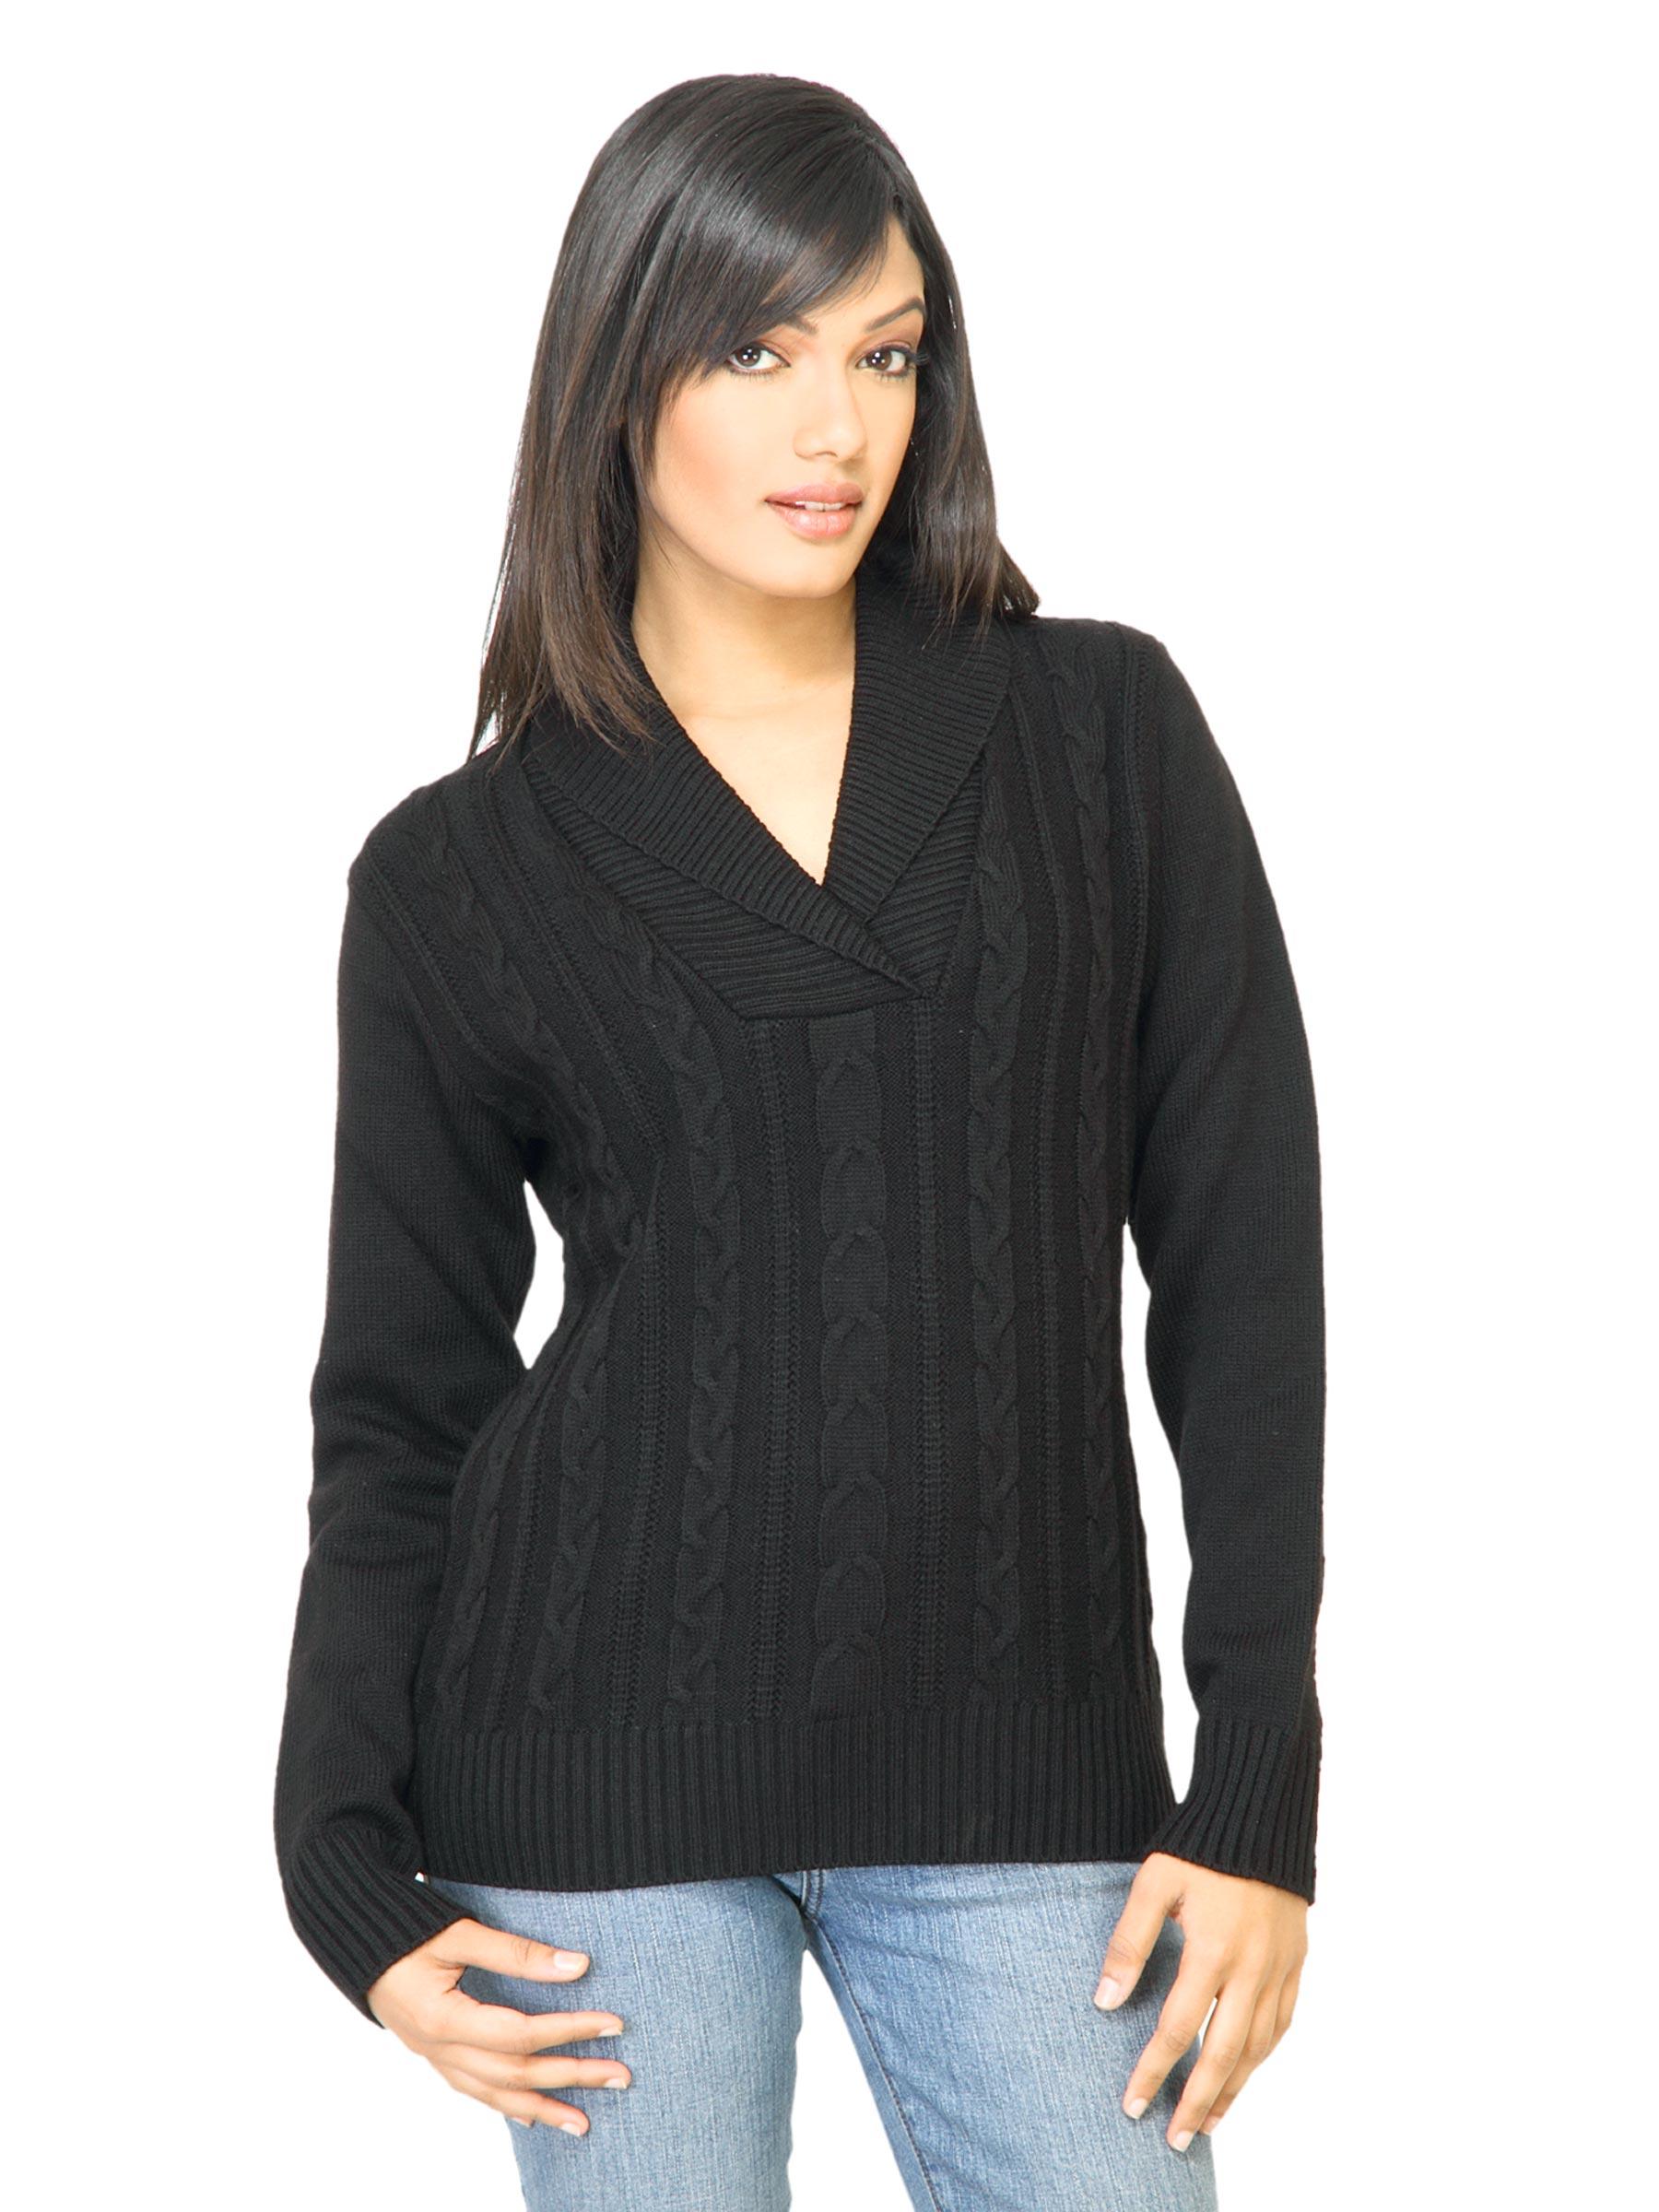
Scullers For Her Women Solid Black Sweater
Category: Apparel / Topwear / Sweaters
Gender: Women
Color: Black
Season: Fall 2011
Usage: Casual